Tanjung Malim–Port Klang Line

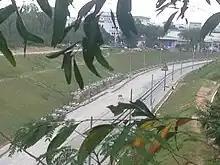
The construction of Skypark Link taken from Persiaran Kerjaya.

Since May 2018, a branch line of the Tanjung Malim–Port Klang Line was opened and extended to Terminal Skypark Komuter station that serves the Subang Airport. The line branches off to Subang Airport after Subang Jaya station. The line is served by KTM Komuter's KL Sentral–Terminal Skypark Line (formerly known as "Skypark Link"), which runs an express Komuter service between KL Sentral and Terminal Skypark, only stopping at Subang Jaya station in between.